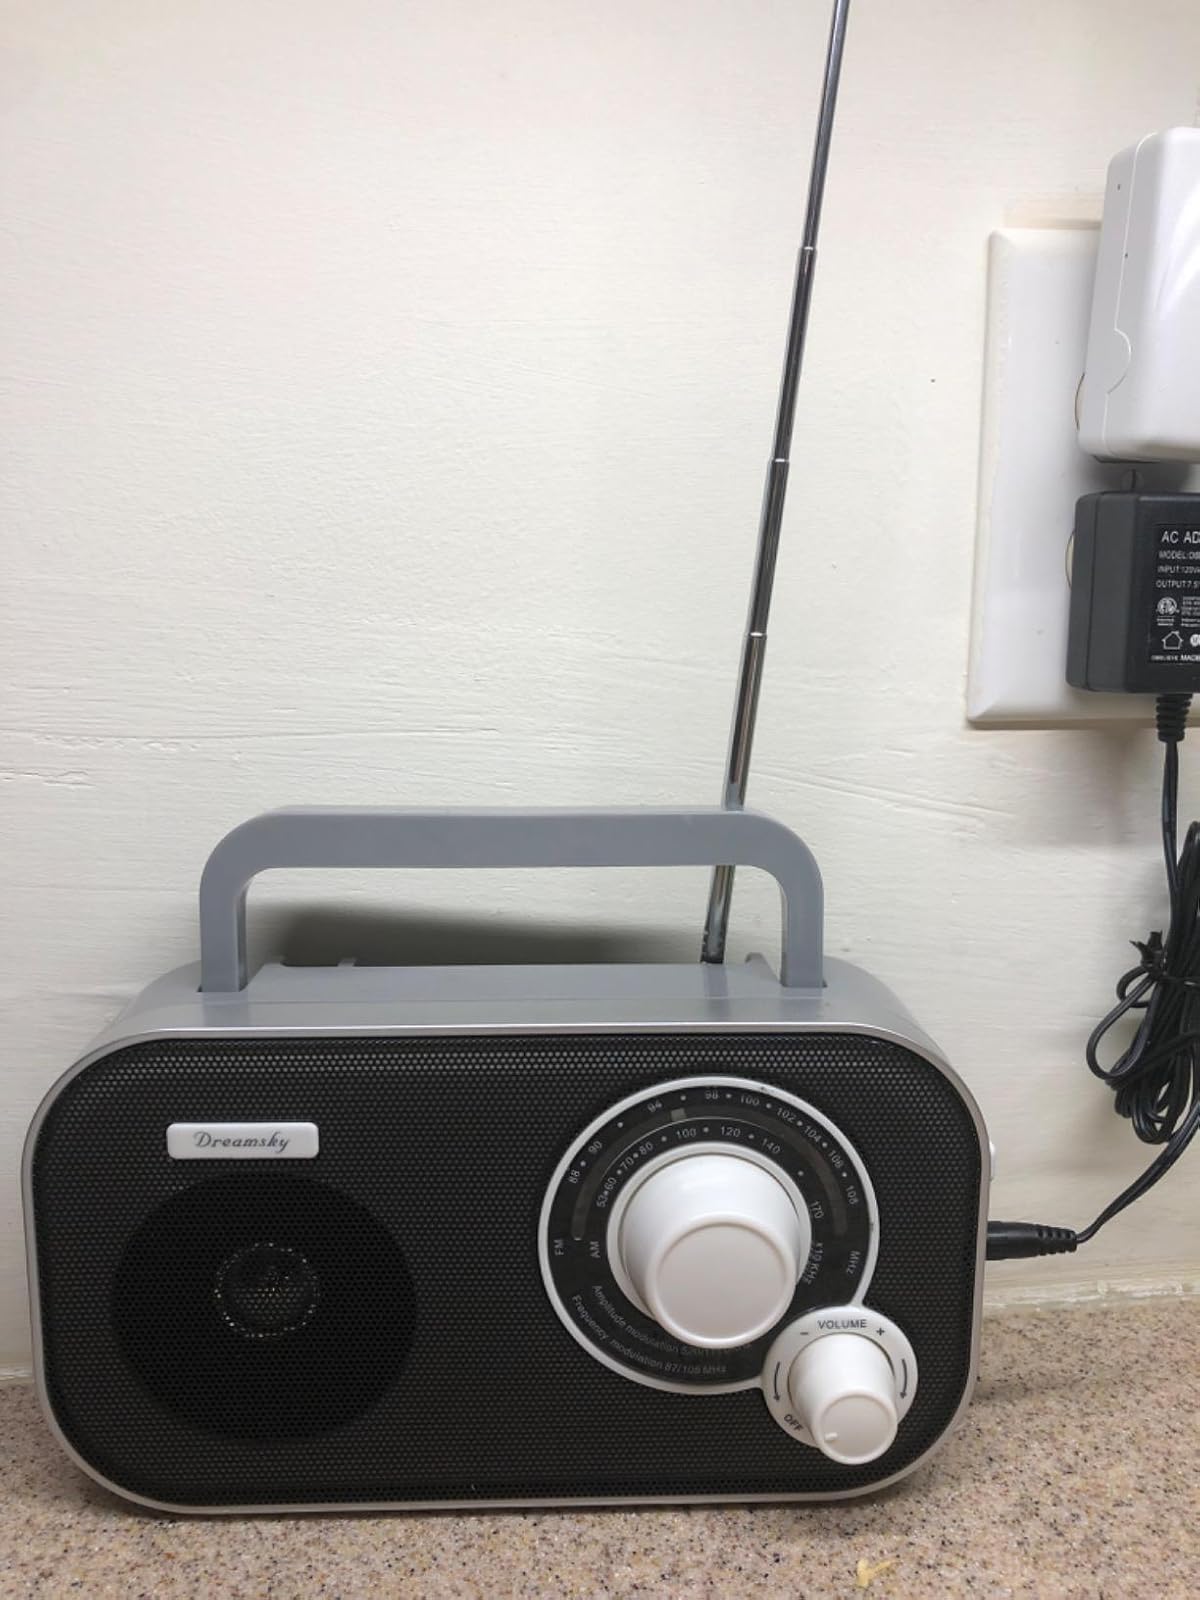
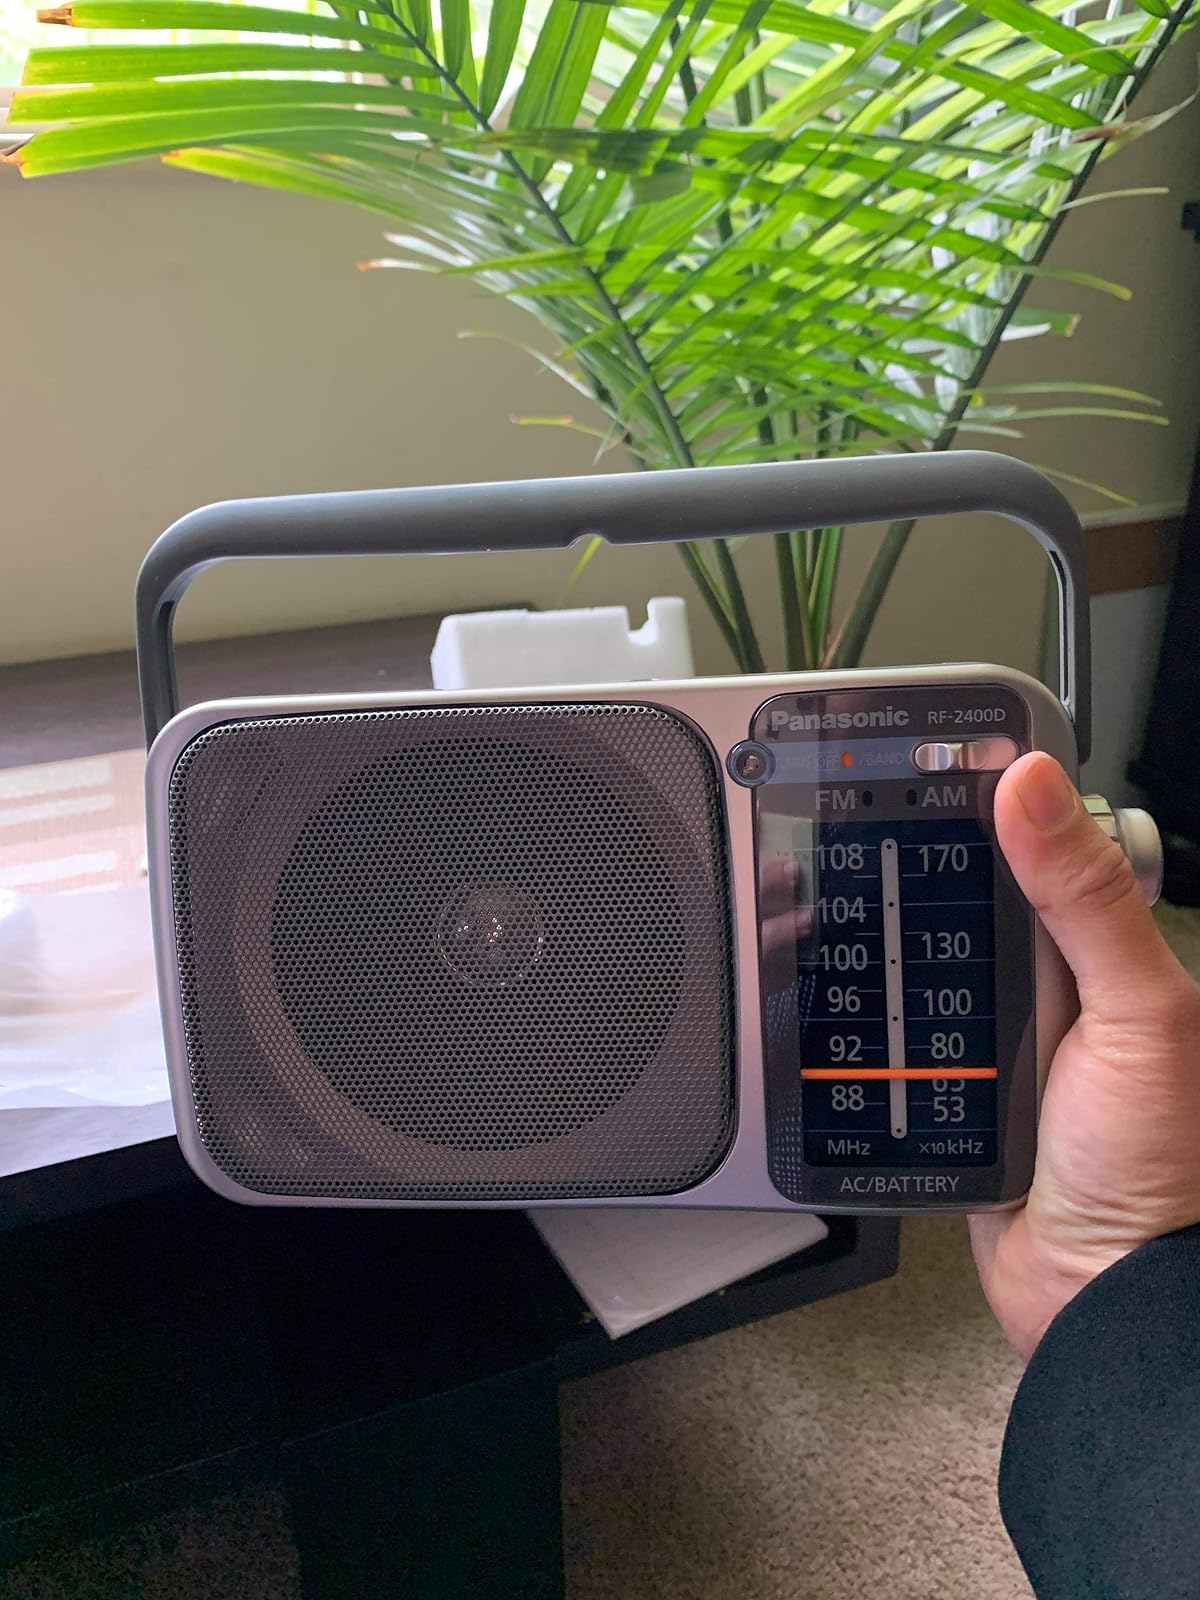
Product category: radio
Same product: no